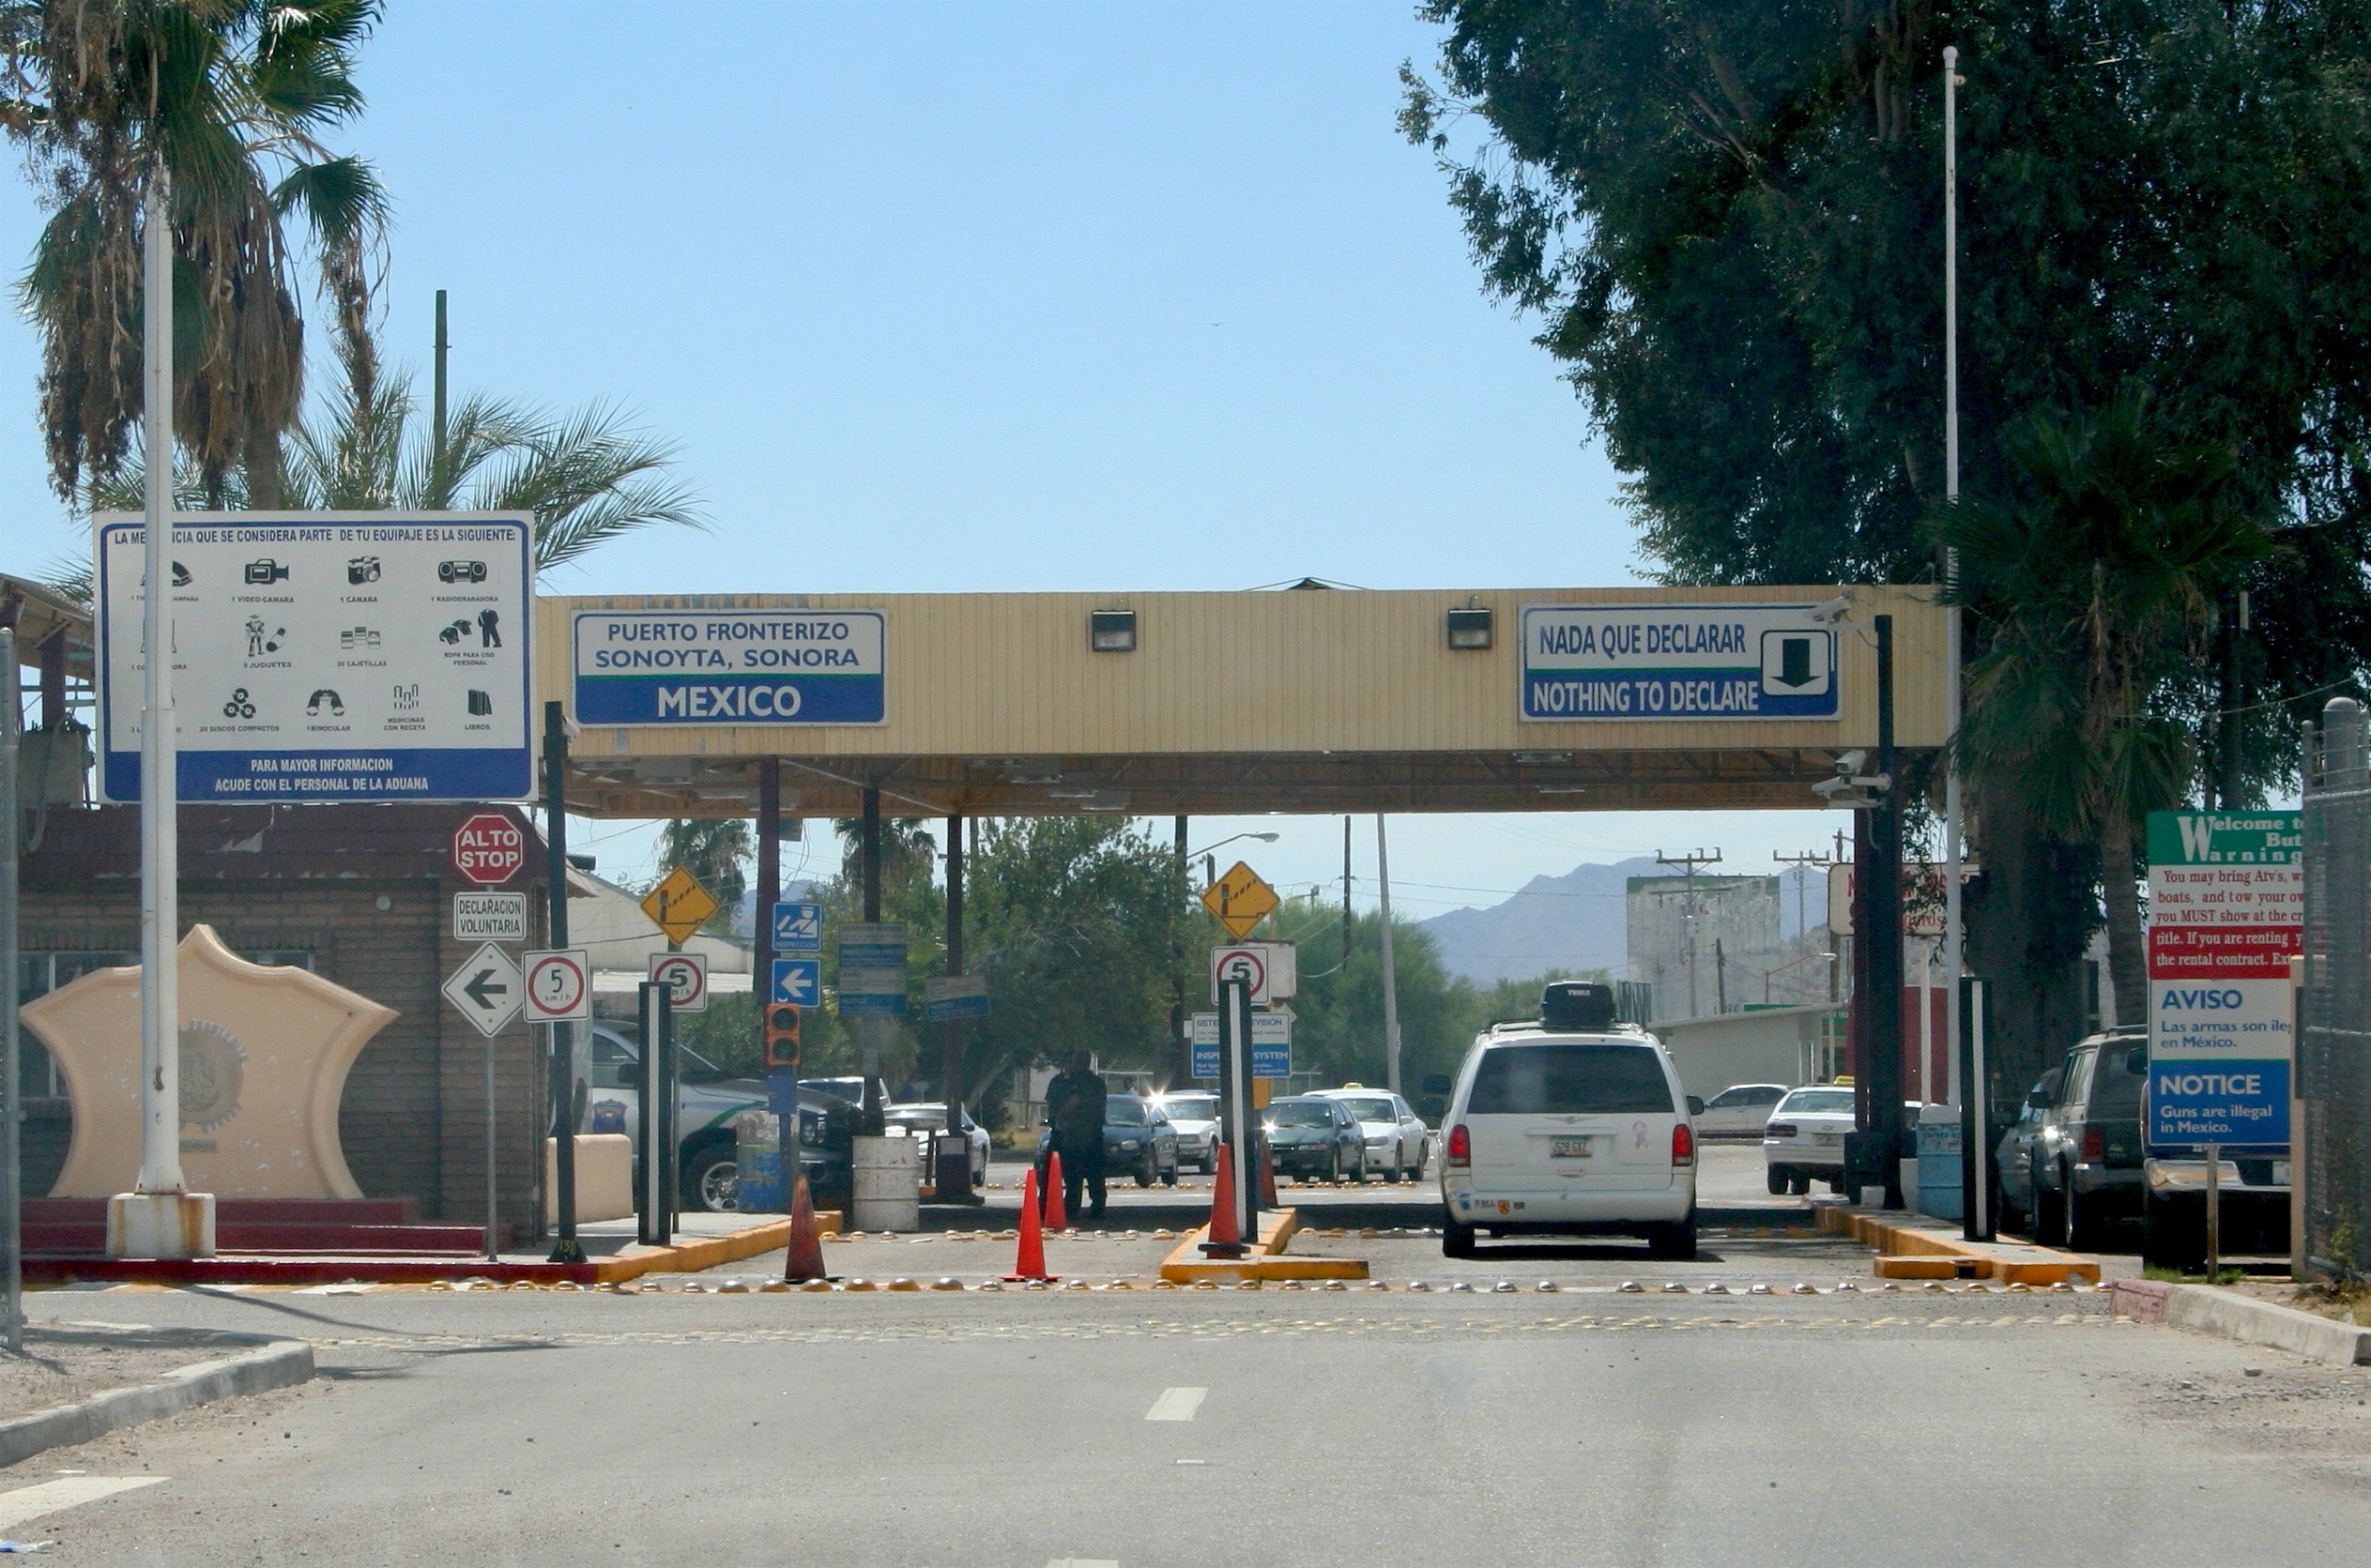
downtown, transport, vehicle, public transport, mexico, rockypt, neighbourhood, residential area